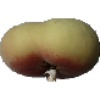
Label: peach_flat